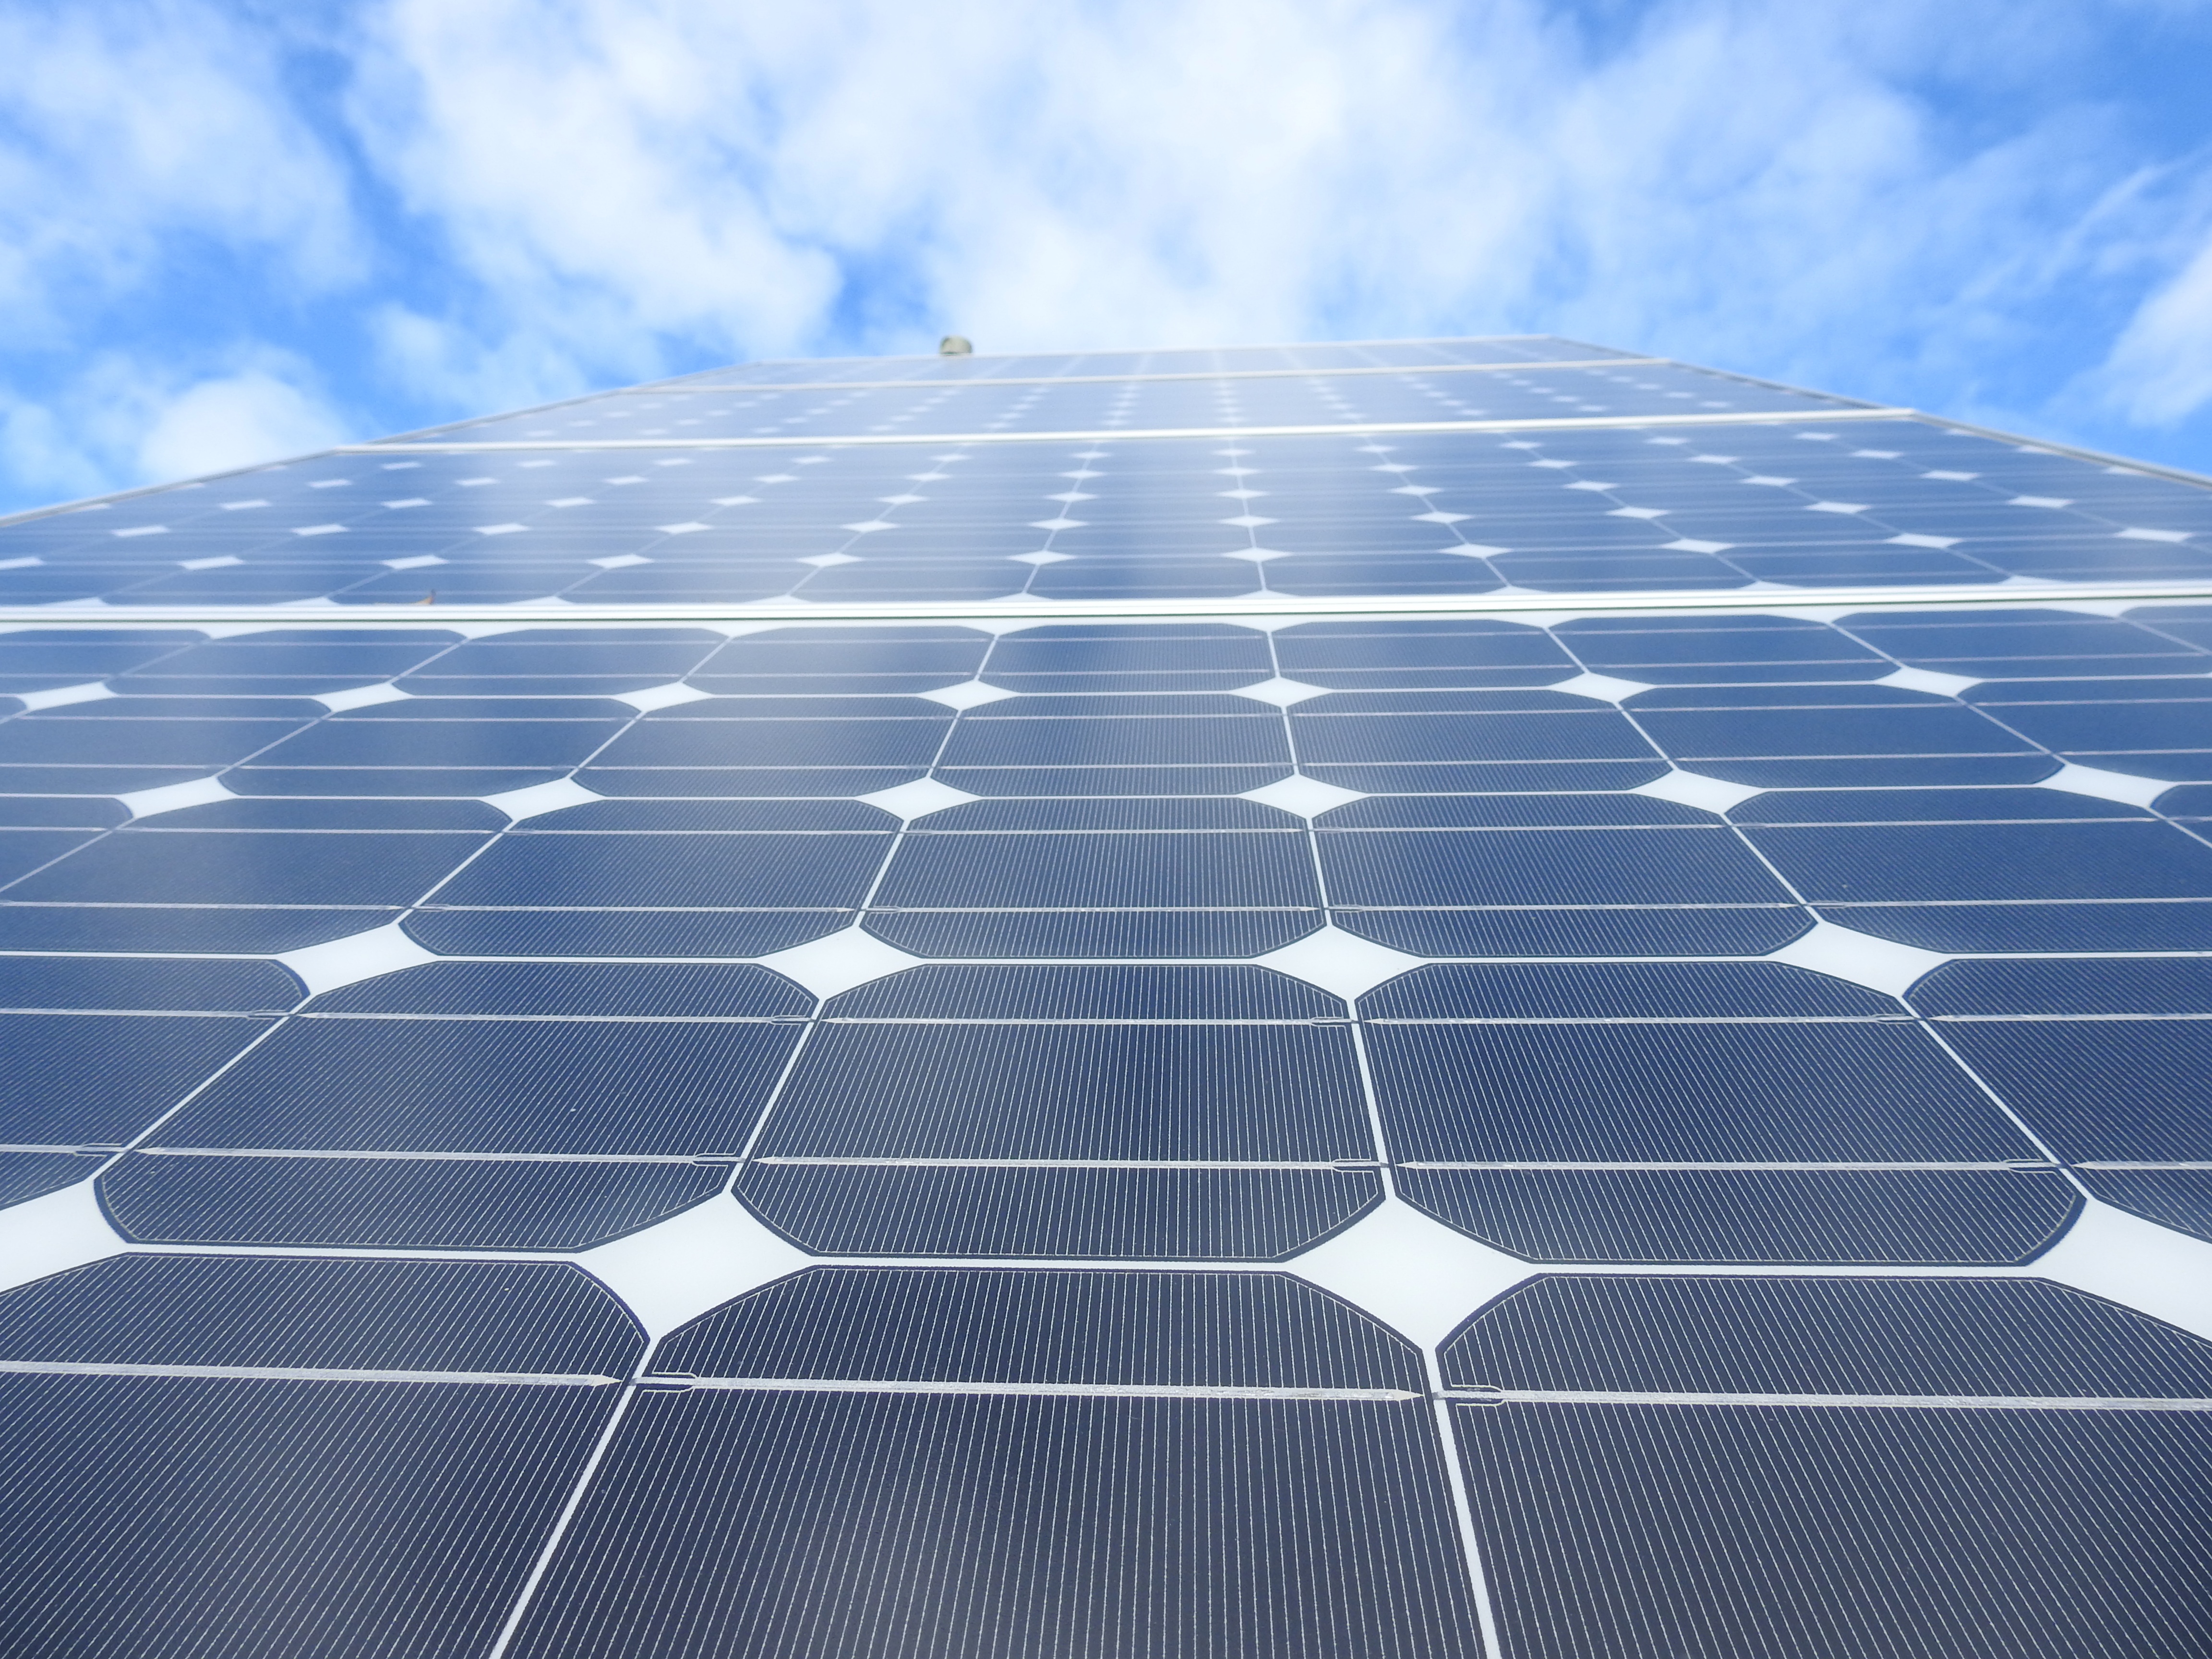
wing, technology, sunlight, energy, green energy, solar panel, solar power, solar energy, solar panels, free energy, monocrystalline silicon, daylighting